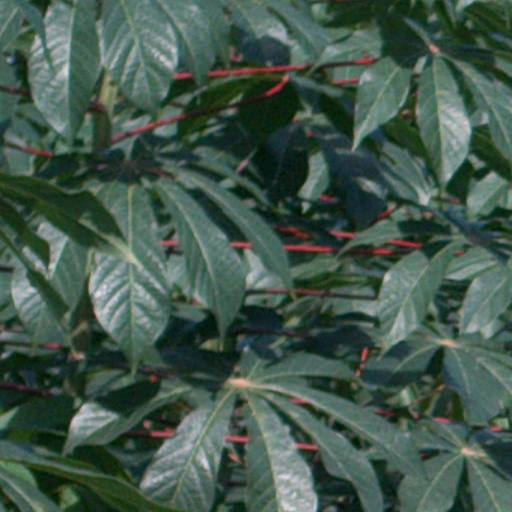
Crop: cassava